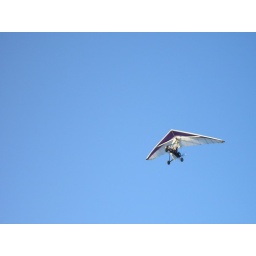
This guy was flying so close to the ground in this motorized hang glider thing. it was weird.